Brian Rast

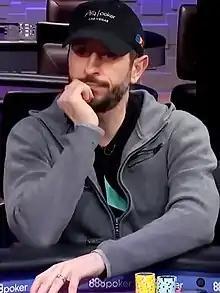
Brian Rast in 2018

Brian Rast (born November 8, 1981) is a professional poker player living in Las Vegas, Nevada.